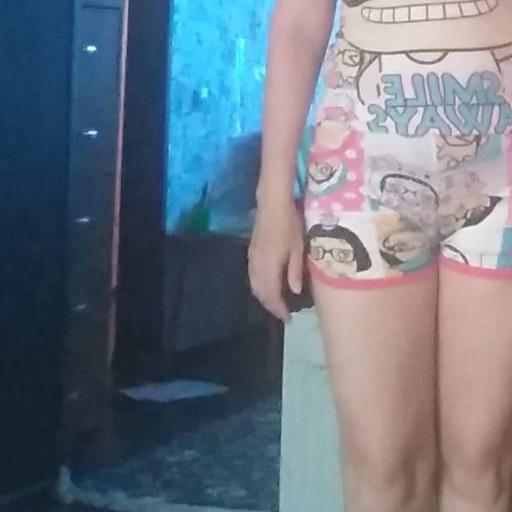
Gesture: no_gesture